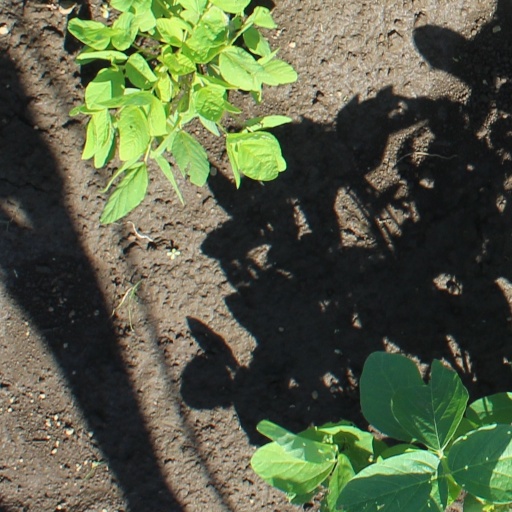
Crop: soybean